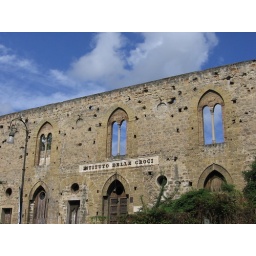
windows in the sky